Second source

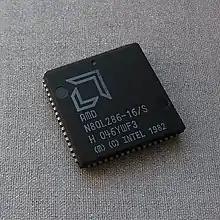
AMD 80286-16MHz

MOS Technology licensed Rockwell and Synertek to second-source the 6502 microprocessor and its support components.